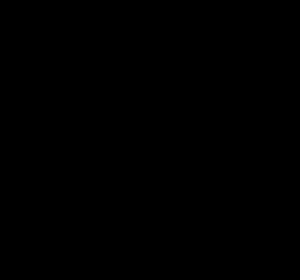
Sorteringsnetværk / Introduktion / Indsættelses- og udvalgsnetværk
Når man tillader parallelle sammenligninger er boblesortering og indsættelsessortering identiske.
Et sorteringsnetværk er en abstrakt matematisk model af et netværk af tråde og sammenligningselementer, som bruges til at sortere en sekvens af tal. Hvert sammenligningselement forbinder to tråde og sorterer værdierne ved at fordele det lave tal til den ene tråd og det høje tal til den anden. Hovedforskellen mellem sorteringsnetværk og sorteringsalgoritmer, der ligledes sammenligner værdier med hinanden, er at rækkefølgen af sammenligninger i et sorteringsnetværk er sat på forhånd, uafhængigt af tidligere resultater. Denne uafhængige sekvens af sammenligninger er særdeles brugbar ved parallel udførsel af algoritmen. Dog skal det nævnes at teorien bag sorteringsnetværk er overraskende kompleks på trods af den simple model.